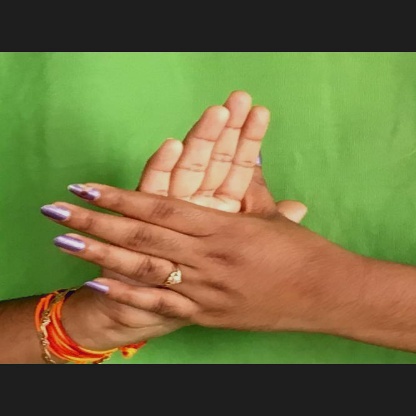
Mudra: Chakra